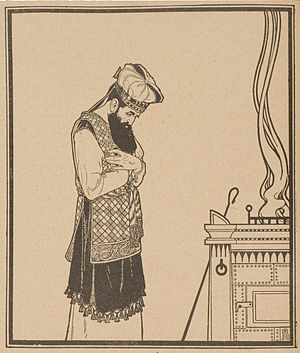
Aron / Guds drab på to af hans sønner
Aron.
Aron var israelitternes første ypperstepræst, en ældre bror til Moses. Søsteren Mirjam var den ældste af de tre.